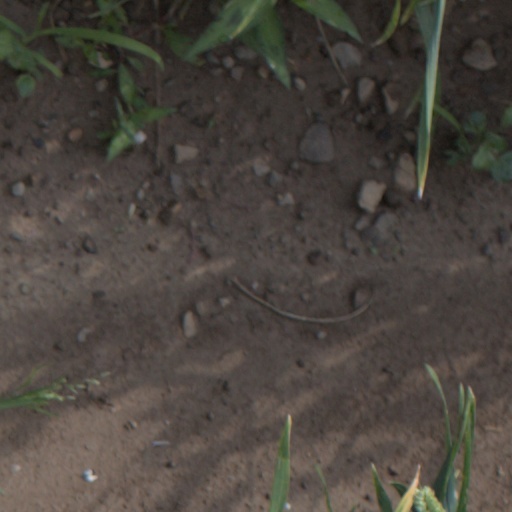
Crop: wheat